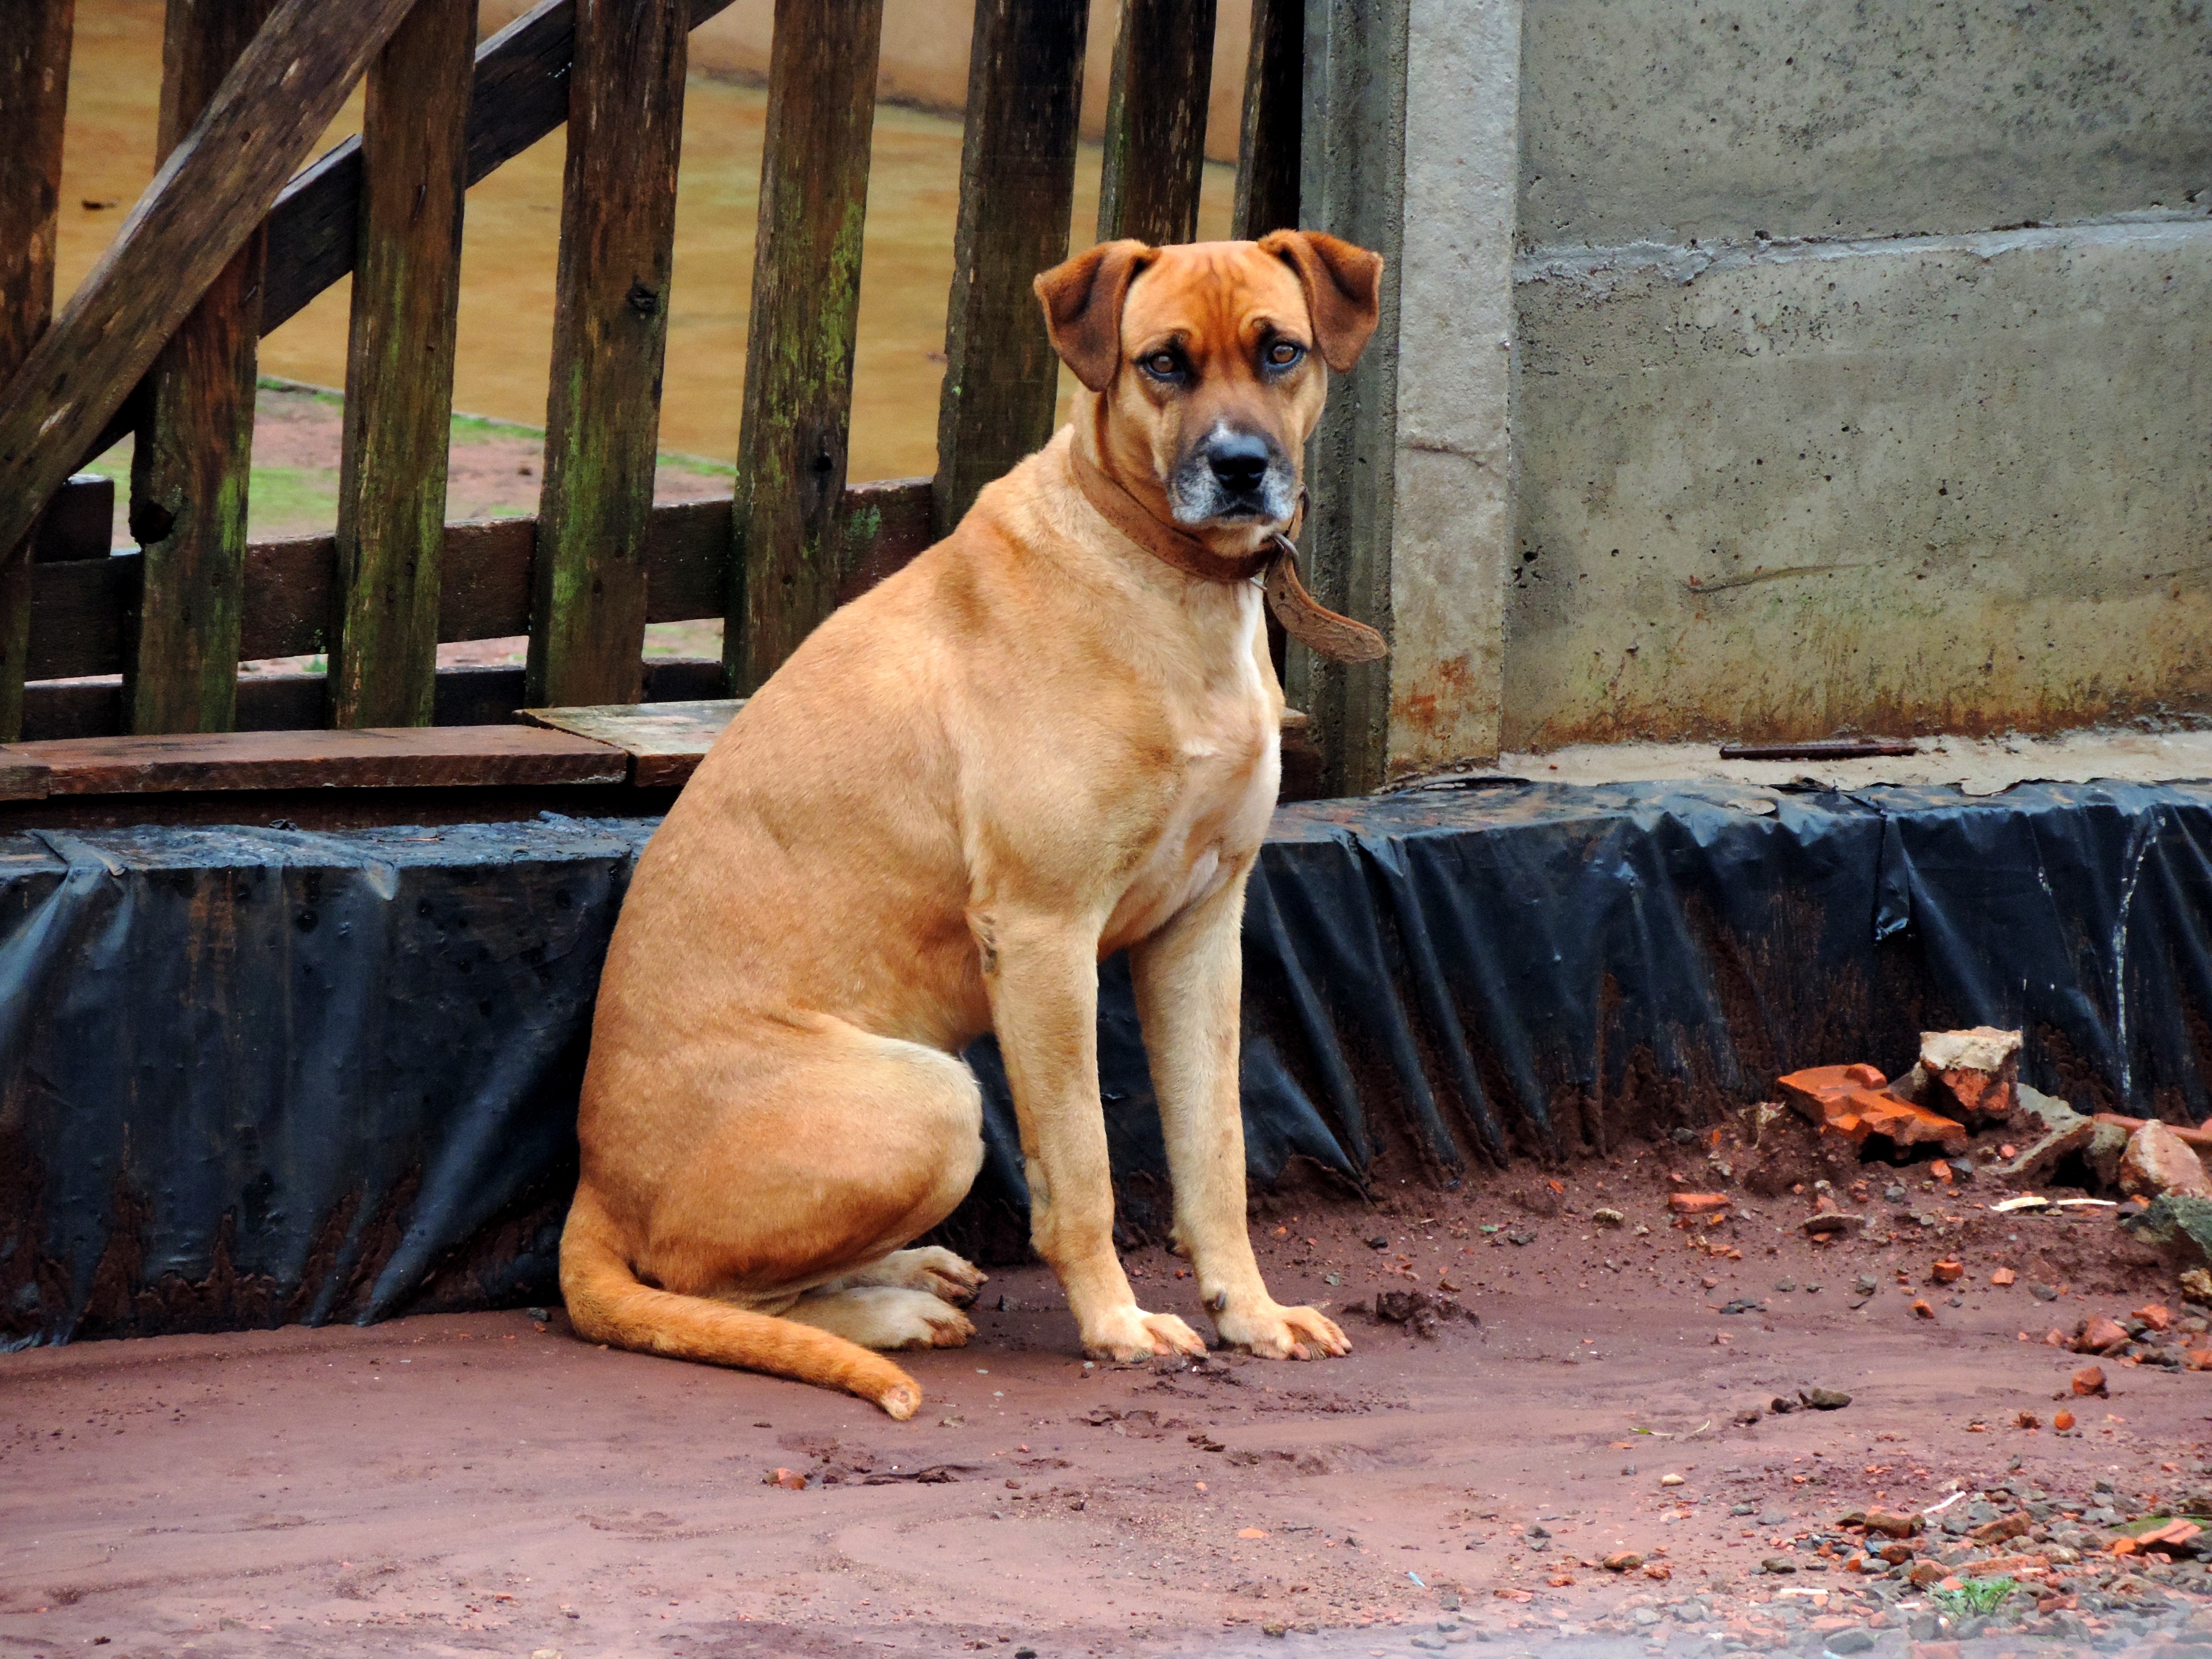
puppy, dog, stone, pet, brown, mammal, vertebrate, rhodesian ridgeback, street dog, dog like mammal